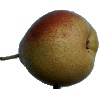
Label: Pear Forelle 1